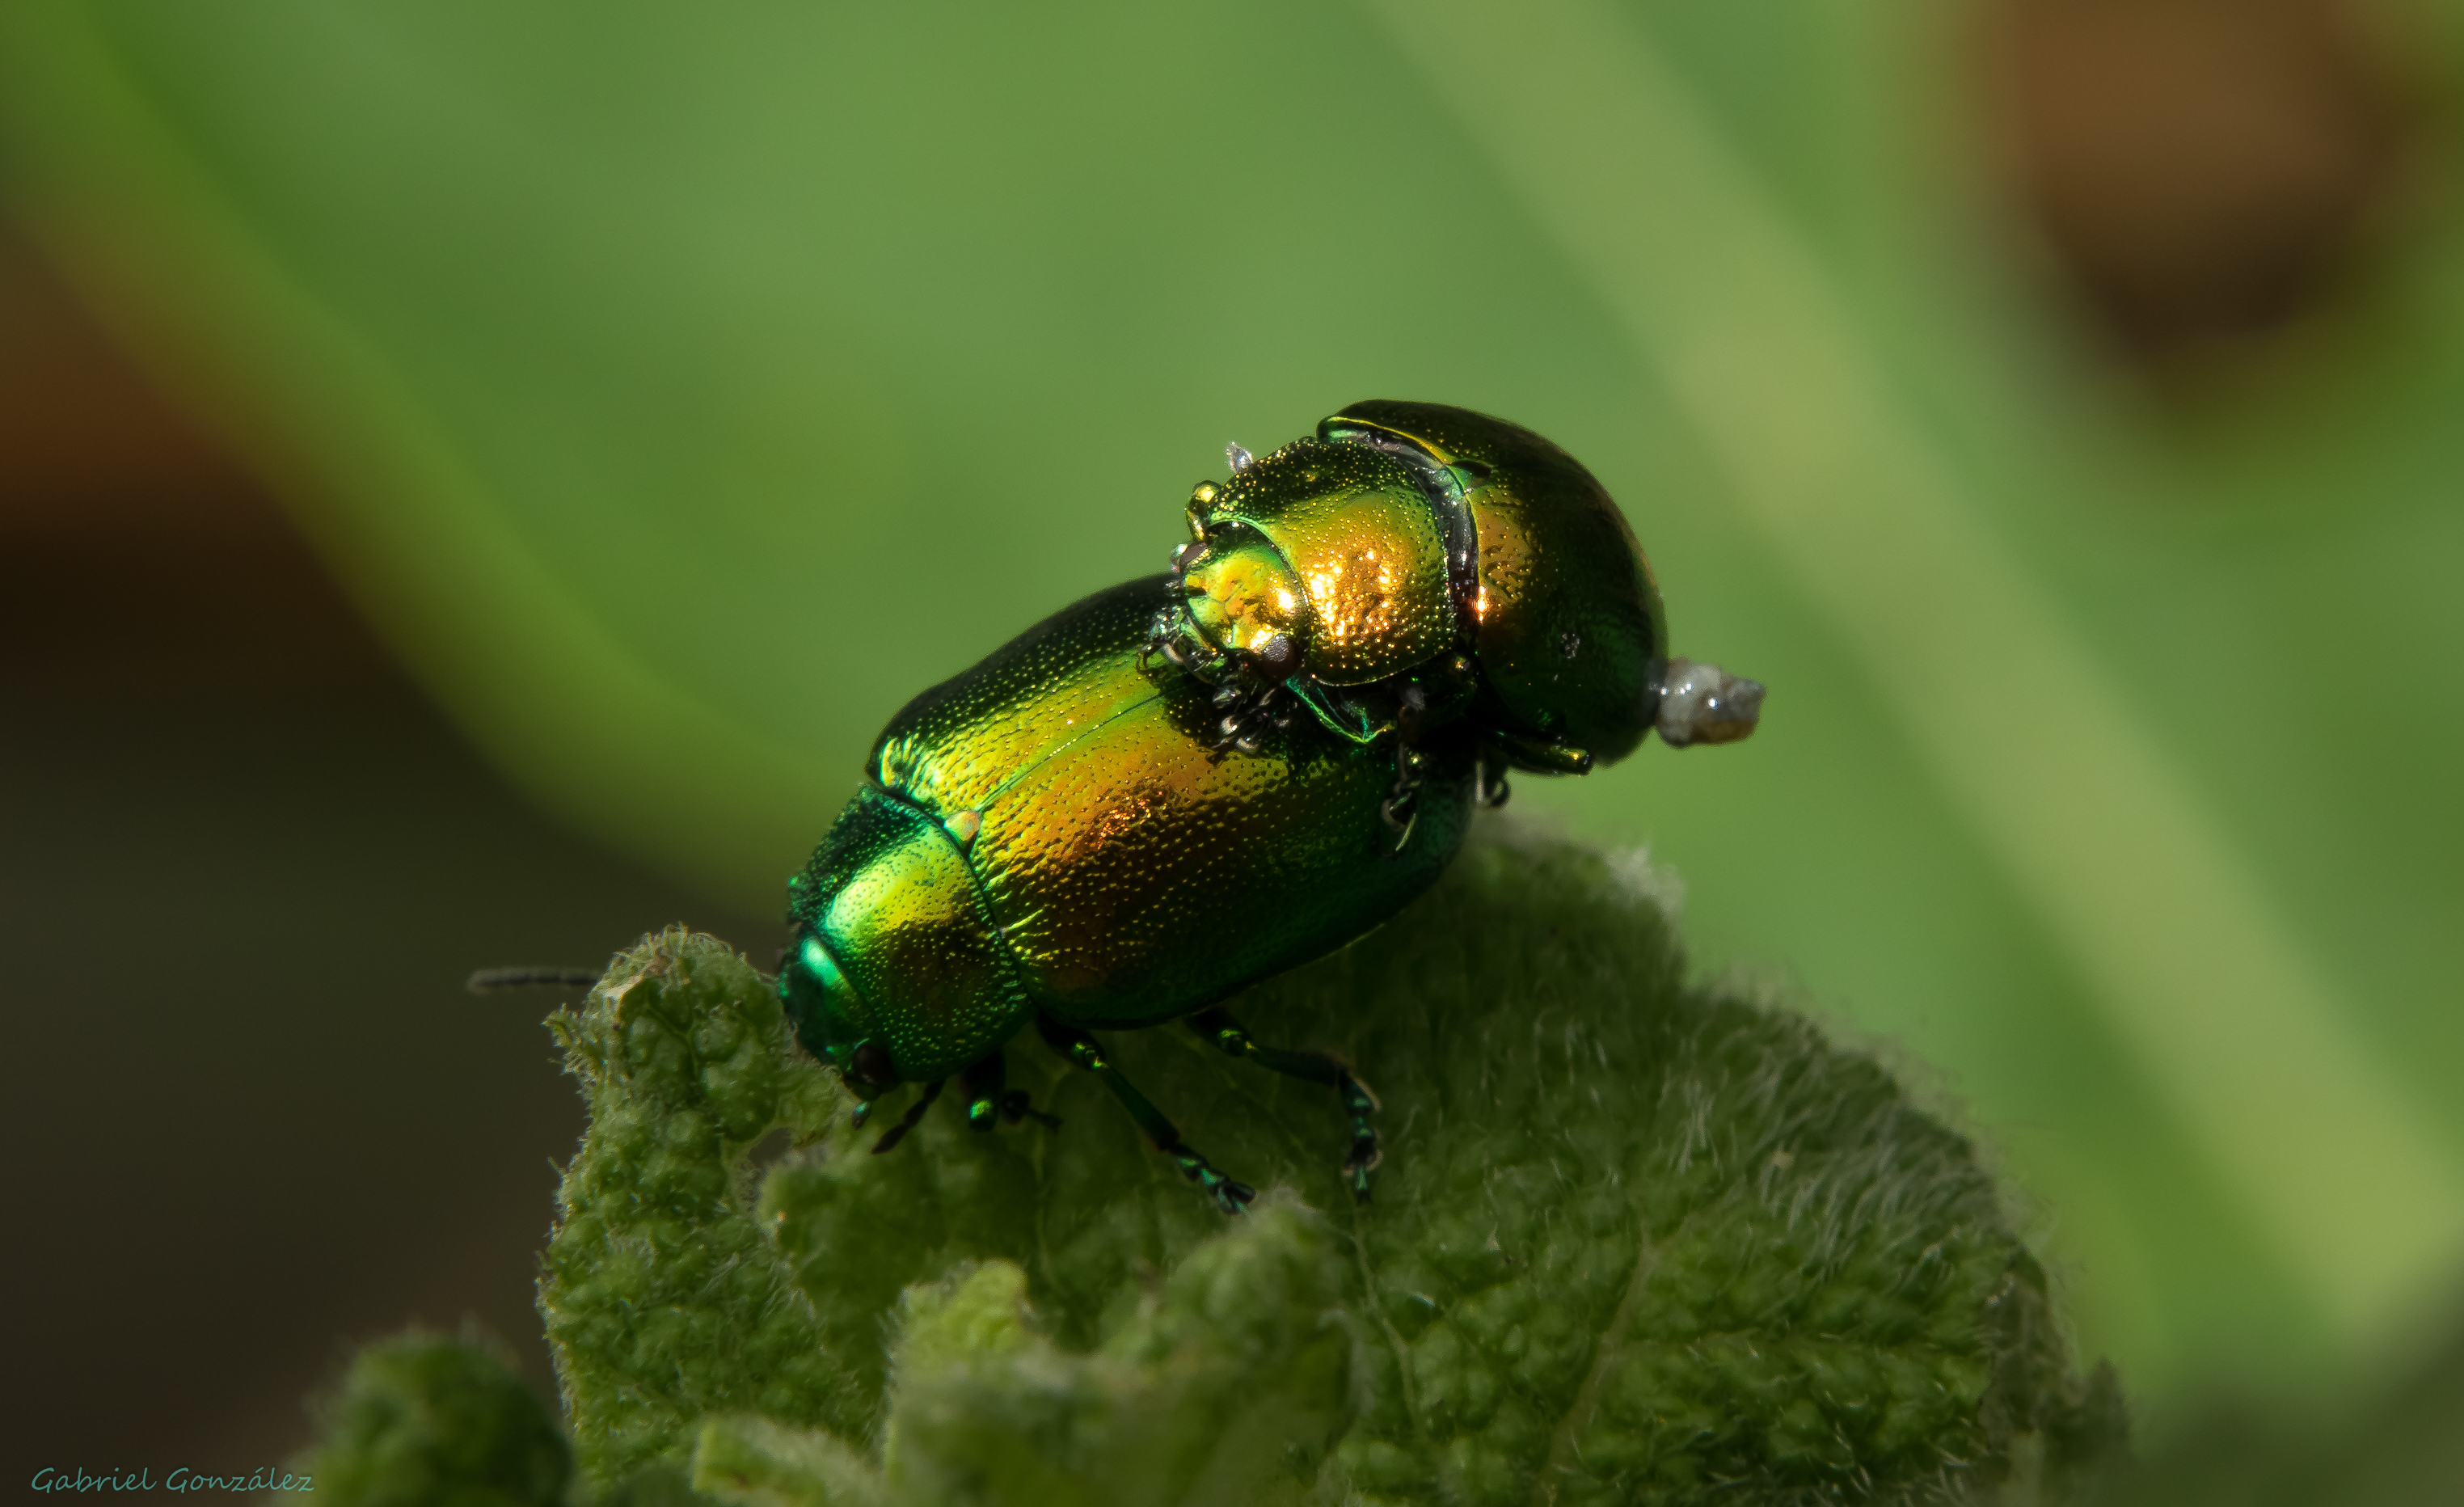
nature, photography, flower, fly, green, insect, macro, fauna, invertebrate, close up, animals, naturaleza, beetle, nectar, ggl1, gaby1, xovesphoto, animales, sonyrx10, rx10, marumidhg200, gphoto, xelodegalicia, macro photography, gabrielcoru a, leaf beetle, plant stem